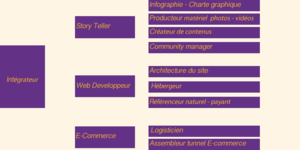
Tunnel de fabrication d'un site WEB
Un intégrateur web est une personne maitrisant différents métiers du web. Il développe des sites web professionnels respectant les dernières normes en matière de compatibilité, notamment les normes du World Wide Web Consortium. Les métiers du web sont nombreux. Le schéma ci-contre vous en donne un aperçu non exhaustif.